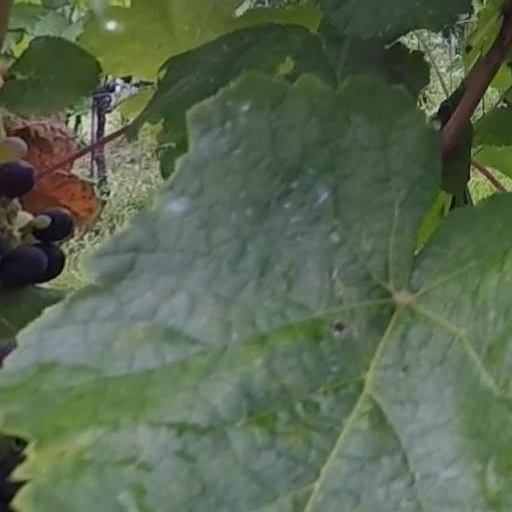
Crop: grape